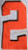
Number: 2